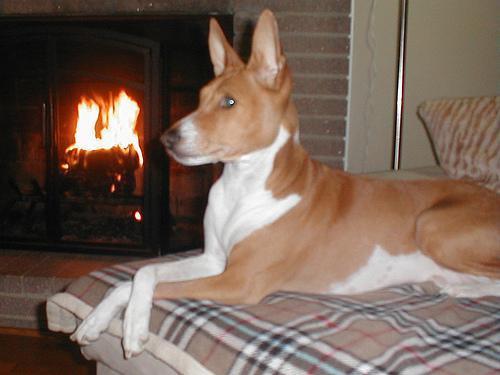
basenji